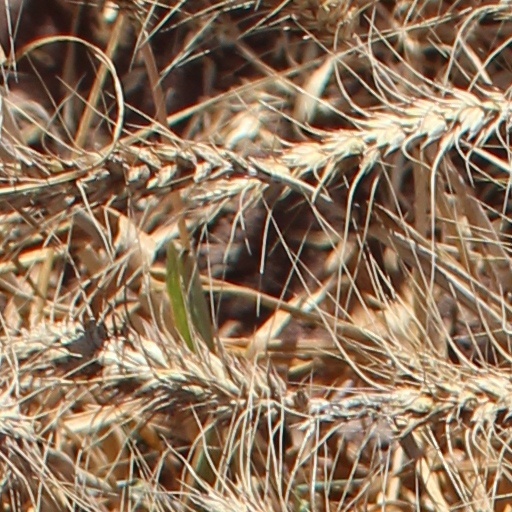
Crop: wheat